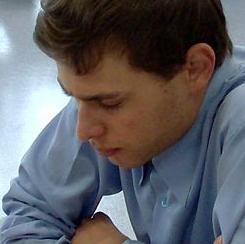
Age: 26